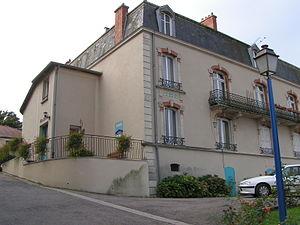
Dommartin-lès-Toul est une commune française située dans le département de Meurthe-et-Moselle en région Grand Est.